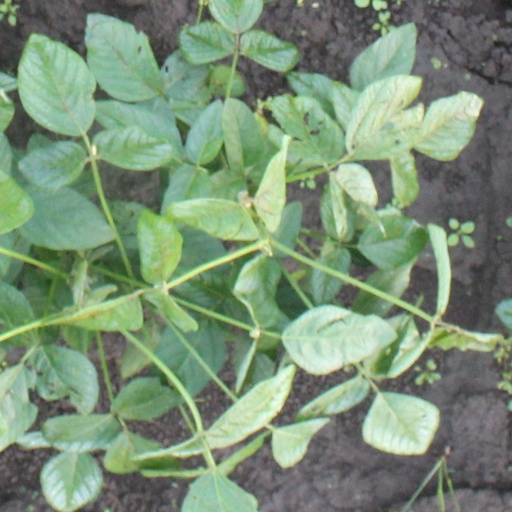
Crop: soybean